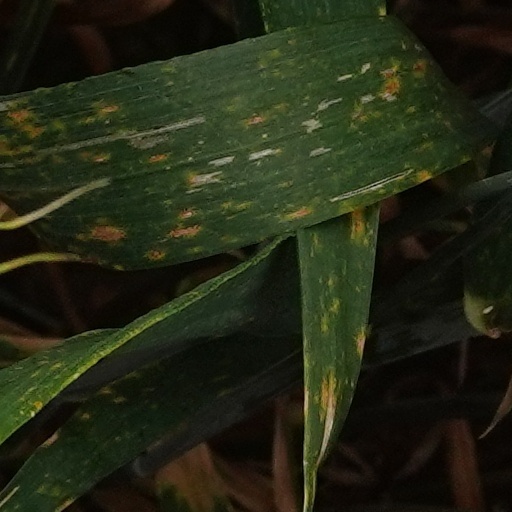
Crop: wheat